Gustav Simon

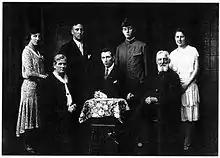
Gustav Simon (center) with family in the 1930s.

Gustav Simon (2 August 1900– 18 December 1945) was a Nazi Party official who served as "Gauleiter" of Gau Moselland from 1931 to 1945 and, from 1940 until 1942, as Chief of Civil Administration in occupied Luxembourg. In this position, he was chiefly responsible for the Holocaust in Luxembourg. After the end of the Second World War, Simon was arrested and died in custody but the circumstances of his death are disputed.